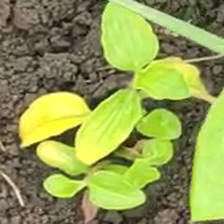
Weed species: Kena_(Commplina_benghalensio)